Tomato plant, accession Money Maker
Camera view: horizontal (90 deg, fisheye); turntable rotation: 240 degrees
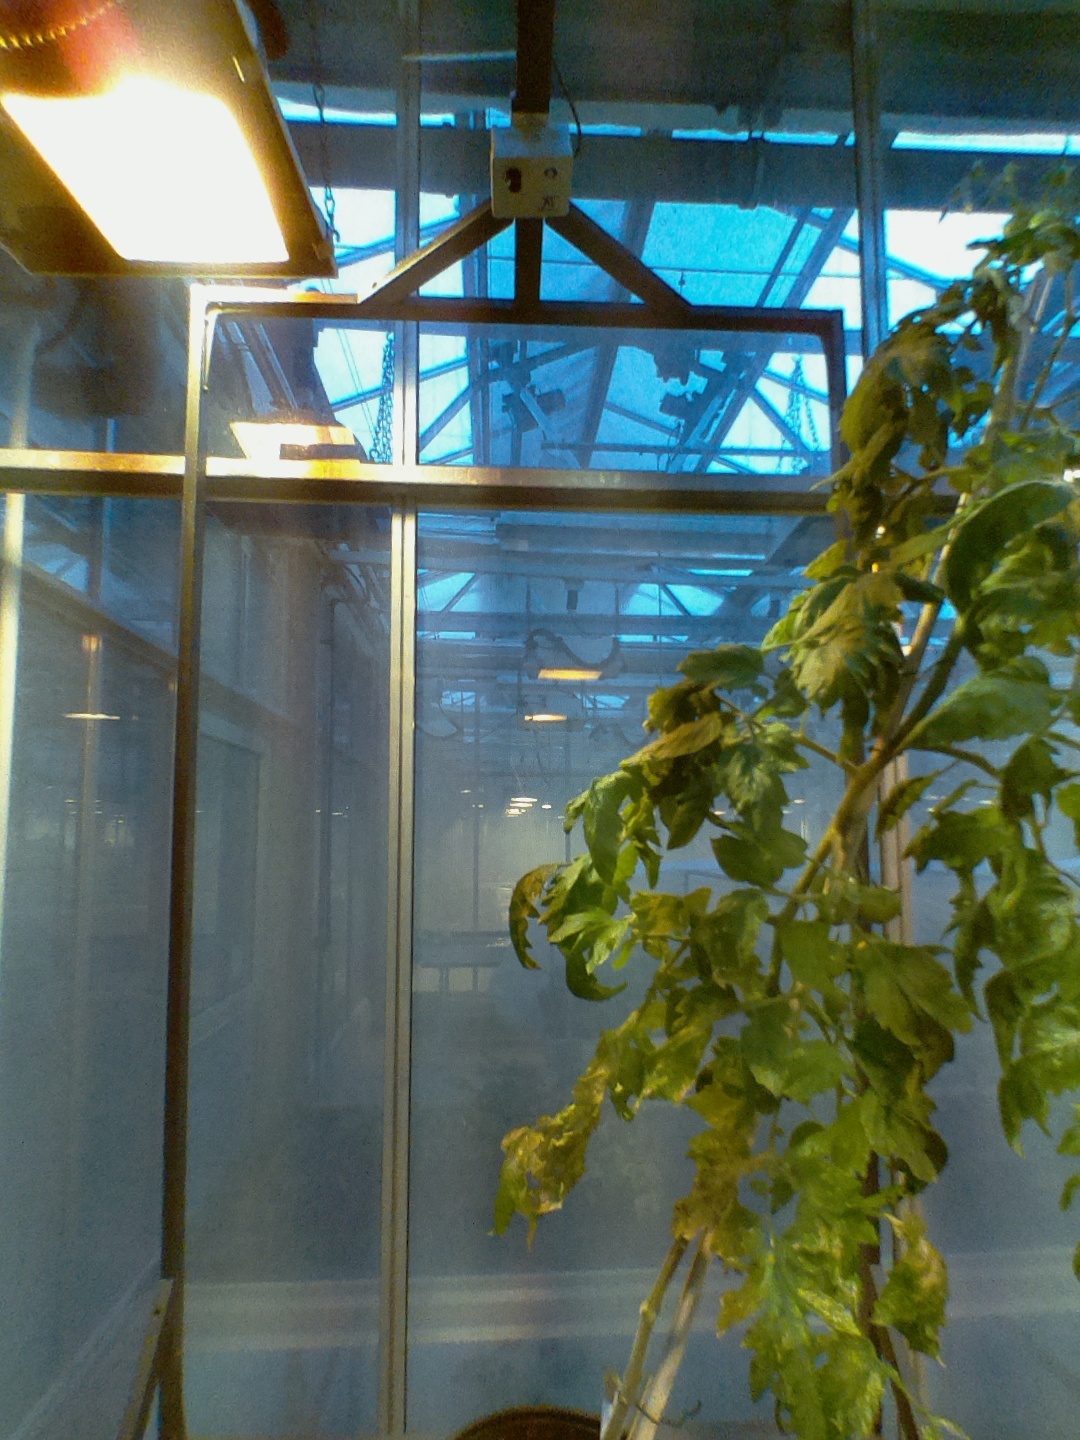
BBCH growth stage 75: 50%-60% of final fruit size